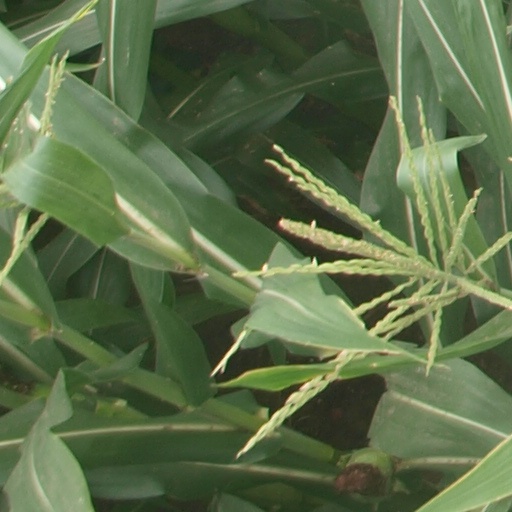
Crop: maize; corn